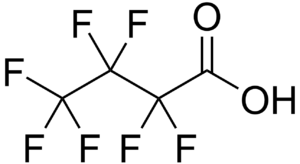
L'acide heptafluorobutyrique ou acide heptafluorobutanoïque est un composé organofluoré de formule chimique CF₃CF₂CF₂COOH. Il s'agit d'un dérivé fluoré de l'acide butanoïque CH₃CH₂CH₂COOH, obtenu par fluoration électrochimique du fluorure de butanoyle CH₃CH₂CH₂COF.